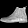
Label: Ankle boot